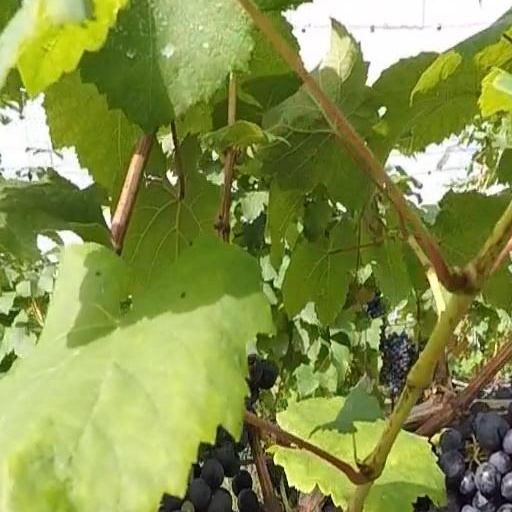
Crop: grape